OP-2 (thickener)

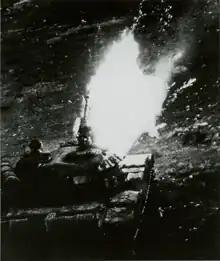
Shot of petrol gelled with OP-2.

OP-2 (ОП-2), or Ionov's salt, indicated on the package as Н. А., is a chemical substance used as a thickener. The main component of OP-2 gel is gasoline. On the cardboard packaging of the OP-2, the inscription "H.A." refers to its unit component, aluminum naphthenate. Due to the same orders as the initials of its name, OP-2 was, for a long time, interpreted as being the opalm, a "hybrid" swiss thickener. OP-2 was re-engineered into a new thickener, the NC, its successor.